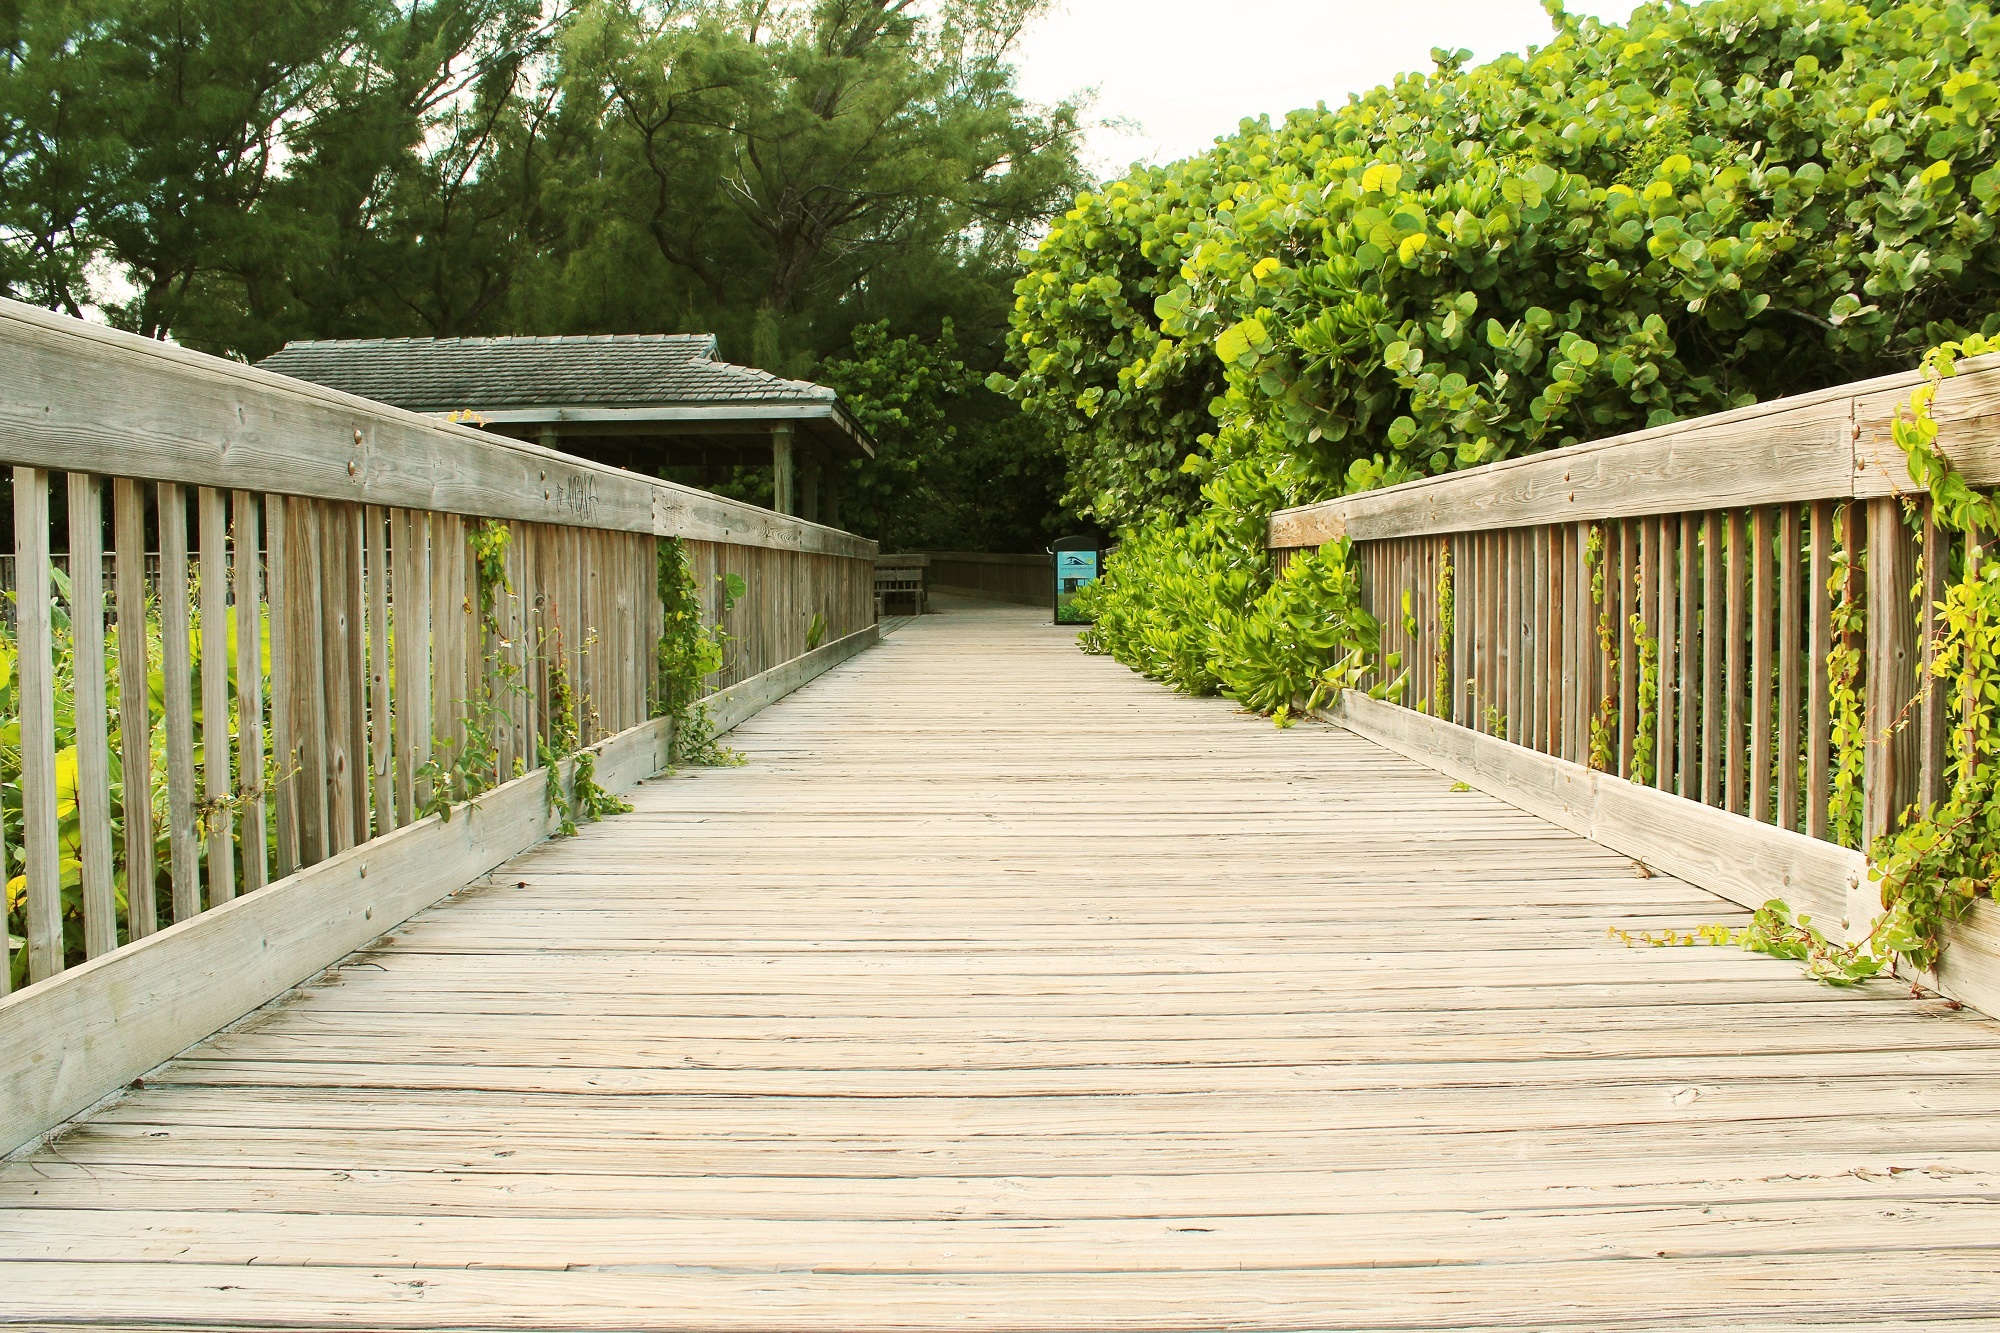
fence, deck, boardwalk, wood, bridge, walkway, cottage, backyard, garden, estate, outdoor structure